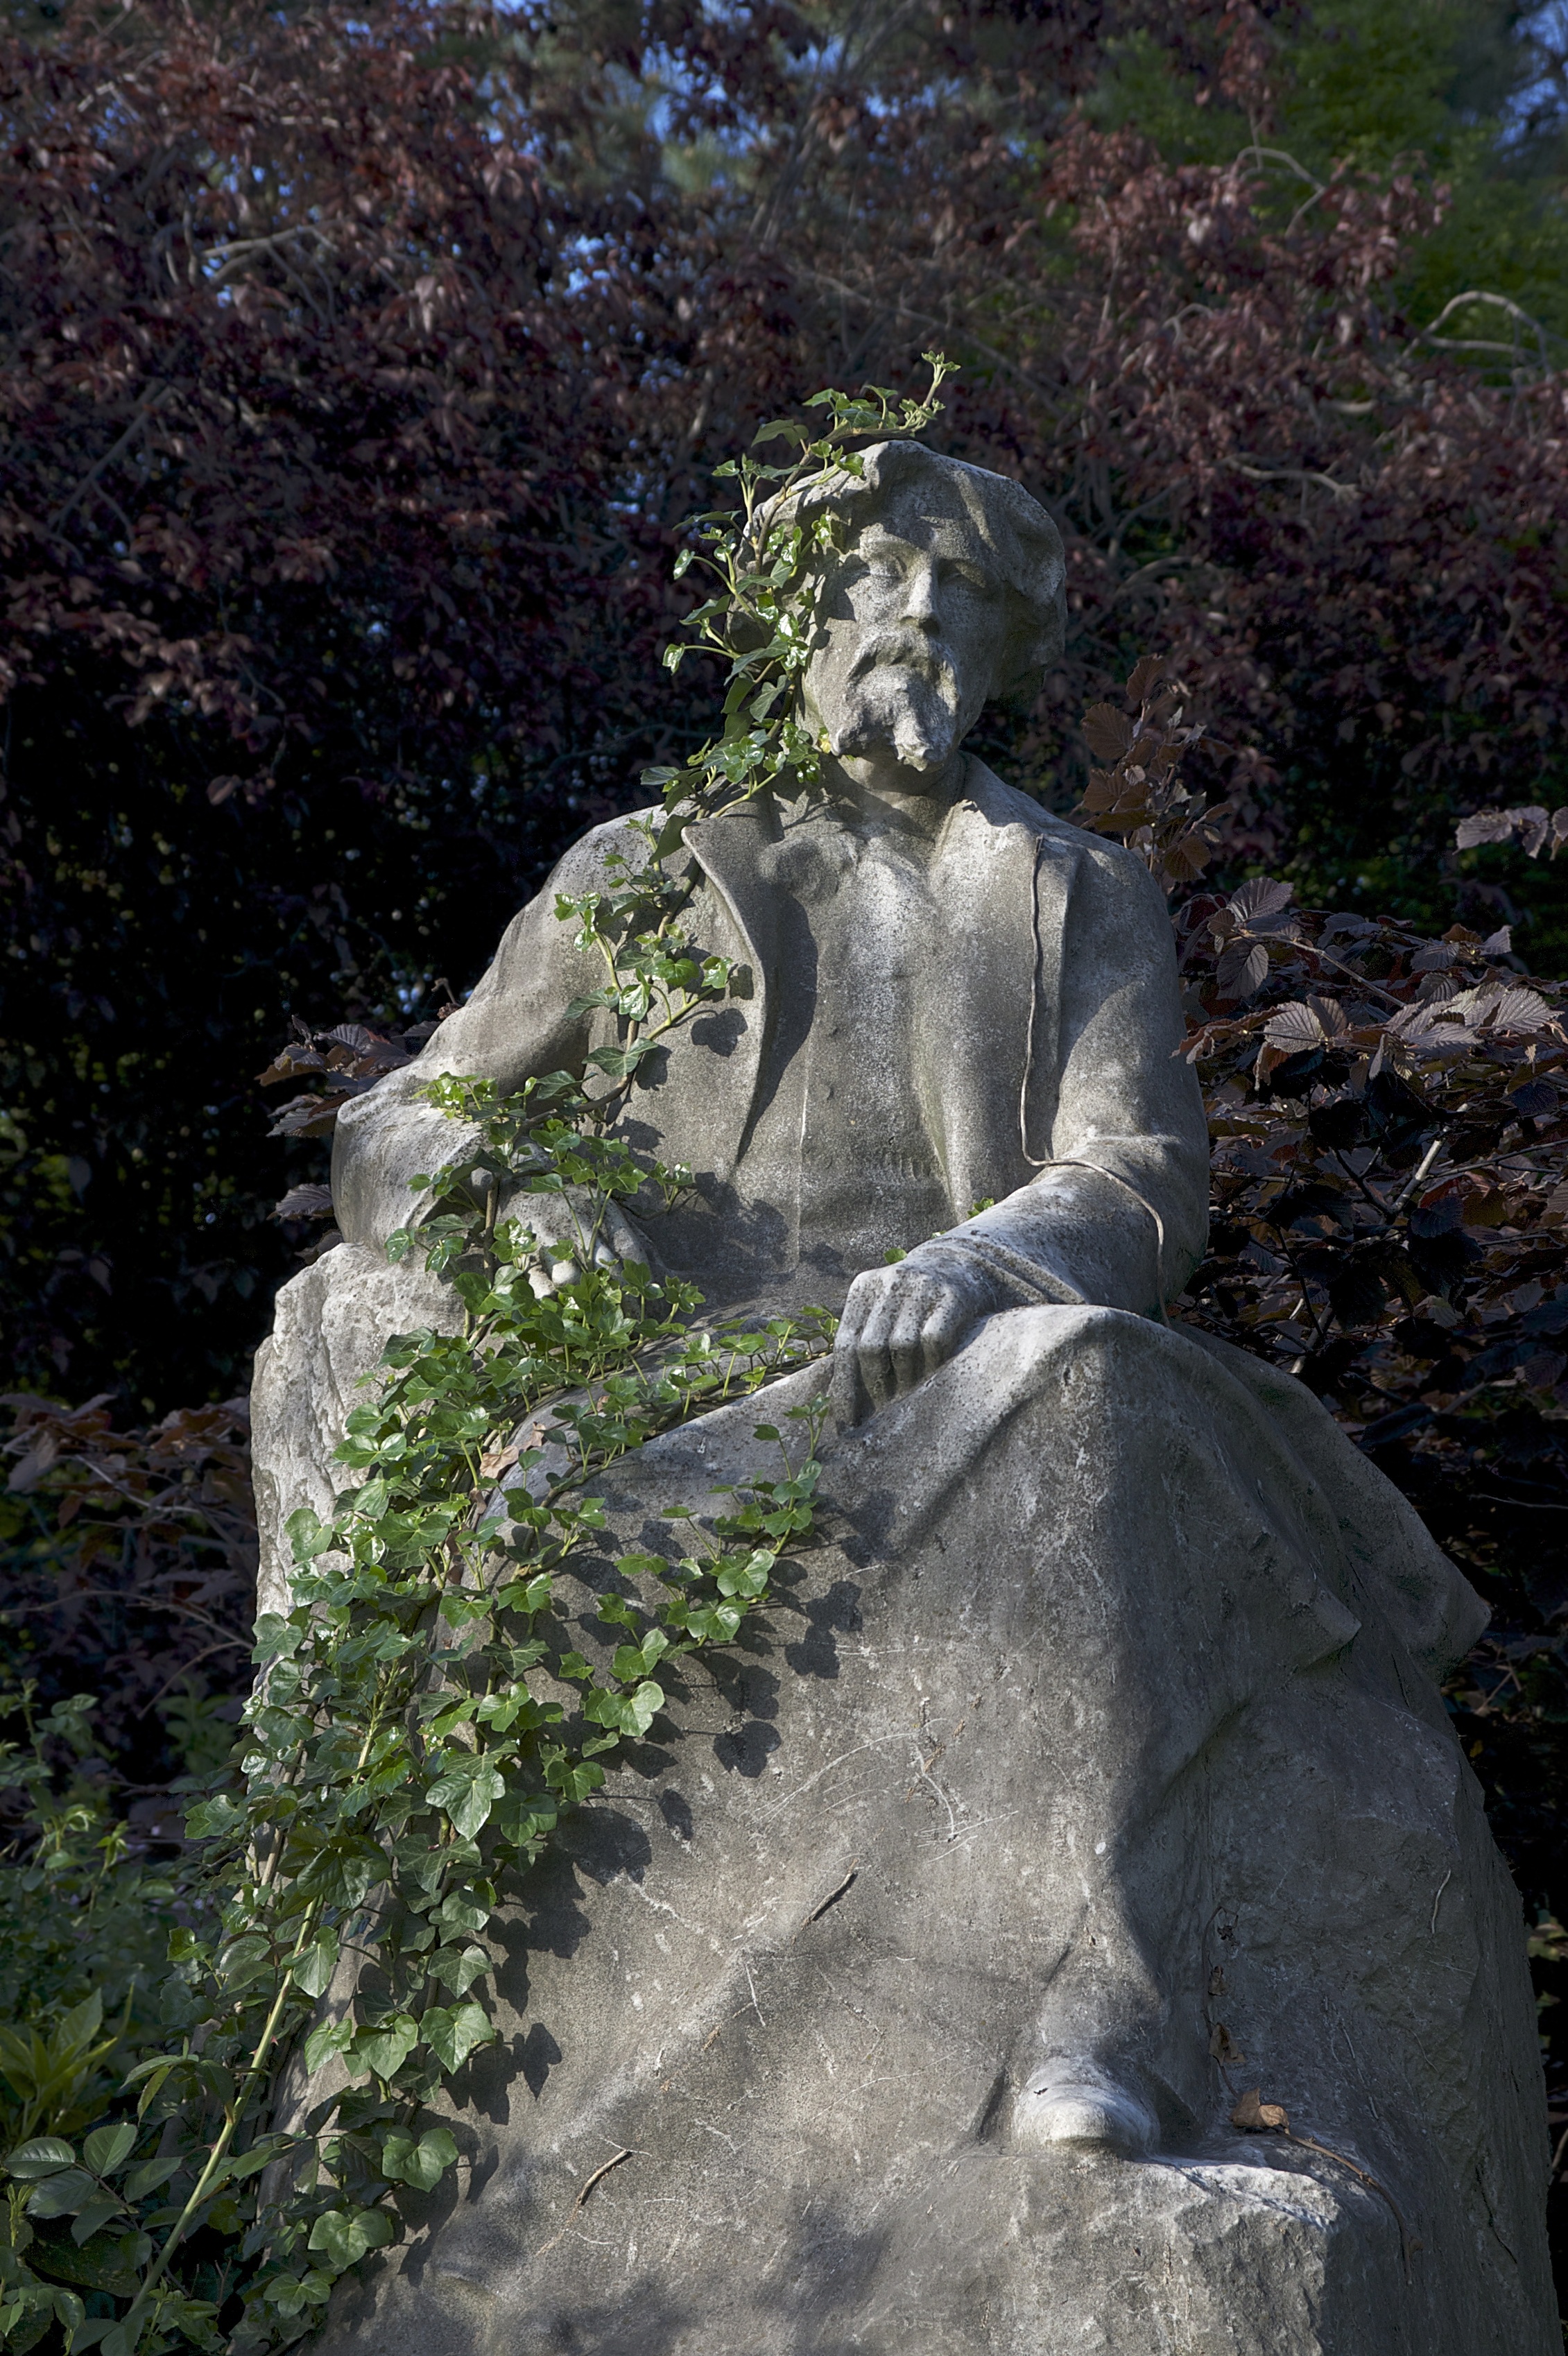
rock, monument, statue, sculpture, art, de, saint, water feature, sculptor, ren, daudet, alphonse daudet, marceaux